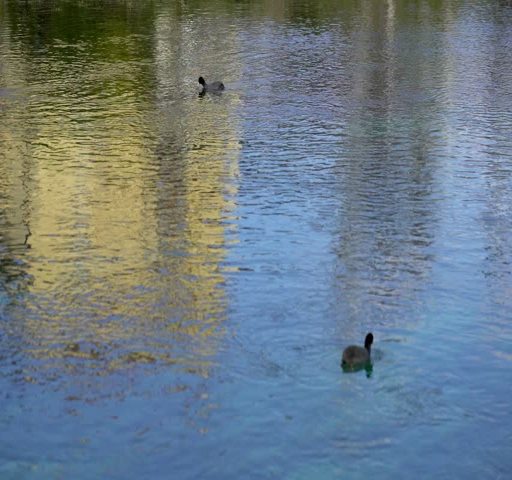
swimming and diving in a lake .